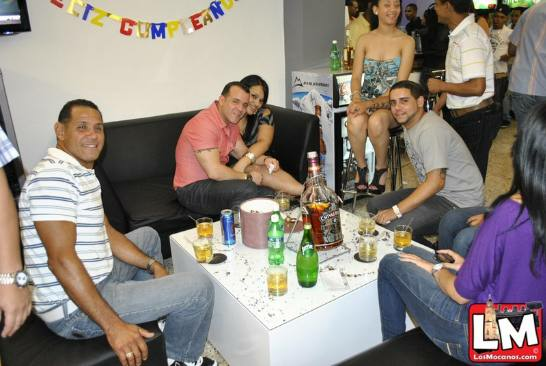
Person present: Yes